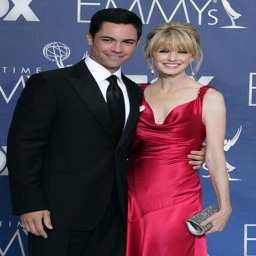
person and actor at awards